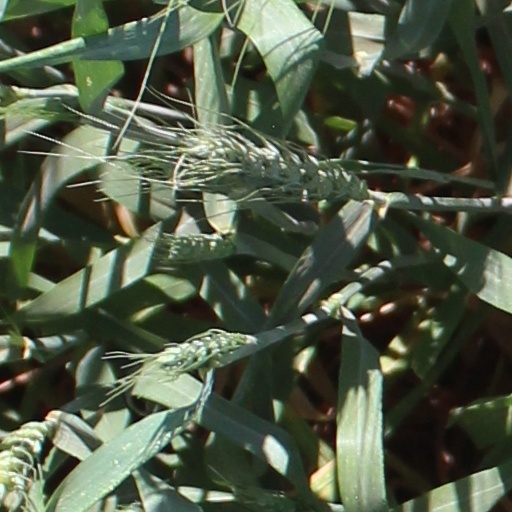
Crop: wheat